Peter Bogner (businessman)

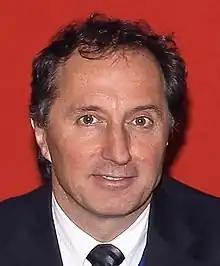
Bogner in 2013

Peter Bogner (born 1964 in West Germany) is a German-American former media executive who is the founder and current president of GISAID, a platform for rapid sharing of genomic sequences of emerging viruses, such as influenza and SARS-CoV-2.